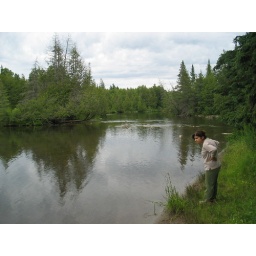
View from the rocks near the beach